Who's Harry Crumb?

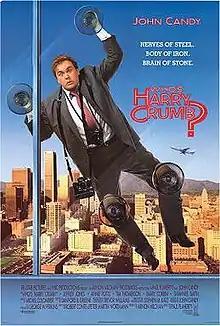
Theatrical release poster

Who's Harry Crumb? is a 1989 American comedy-mystery film featuring John Candy as the title character. Paul Flaherty directed the film, which co-stars Annie Potts, Jeffrey Jones and Shawnee Smith. An uncredited cameo appearance is made by Jim Belushi. The story concerns the often incompetent, sometimes brilliant, private investigator Harry Crumb, who searches for a kidnapping victim.